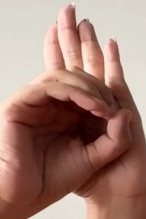
ASL sign: 0